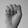
ASL letter: S